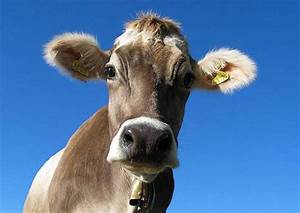
Label: mucca